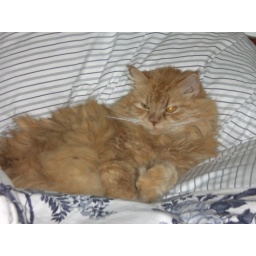
Casey in Mommy's bed and on Mommy's pillow